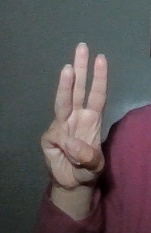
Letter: thaa